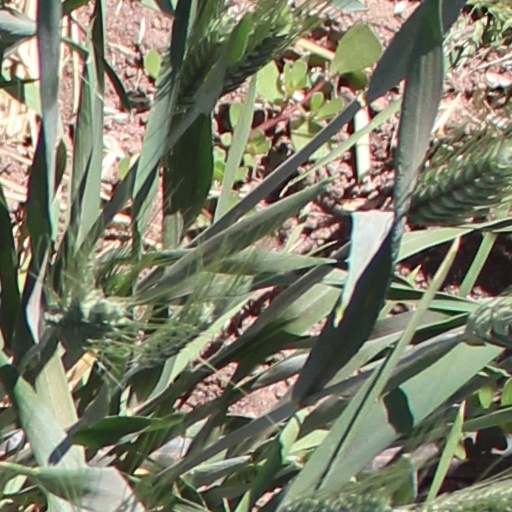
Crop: wheat